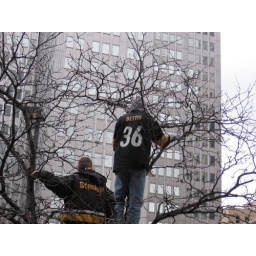
a bus in a tree